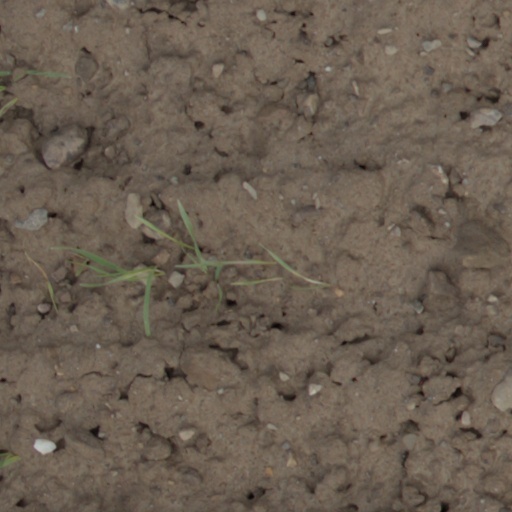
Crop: wheat